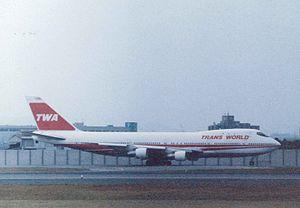
Trans World Airlines, souvent abrégé TWA, est une ancienne compagnie aérienne américaine — qui faisait partie des Big Four.